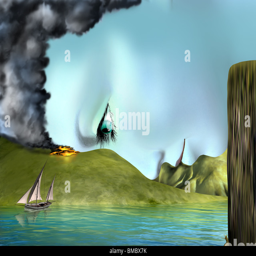
original illustration of a surreal landscape merged with a beautiful woman